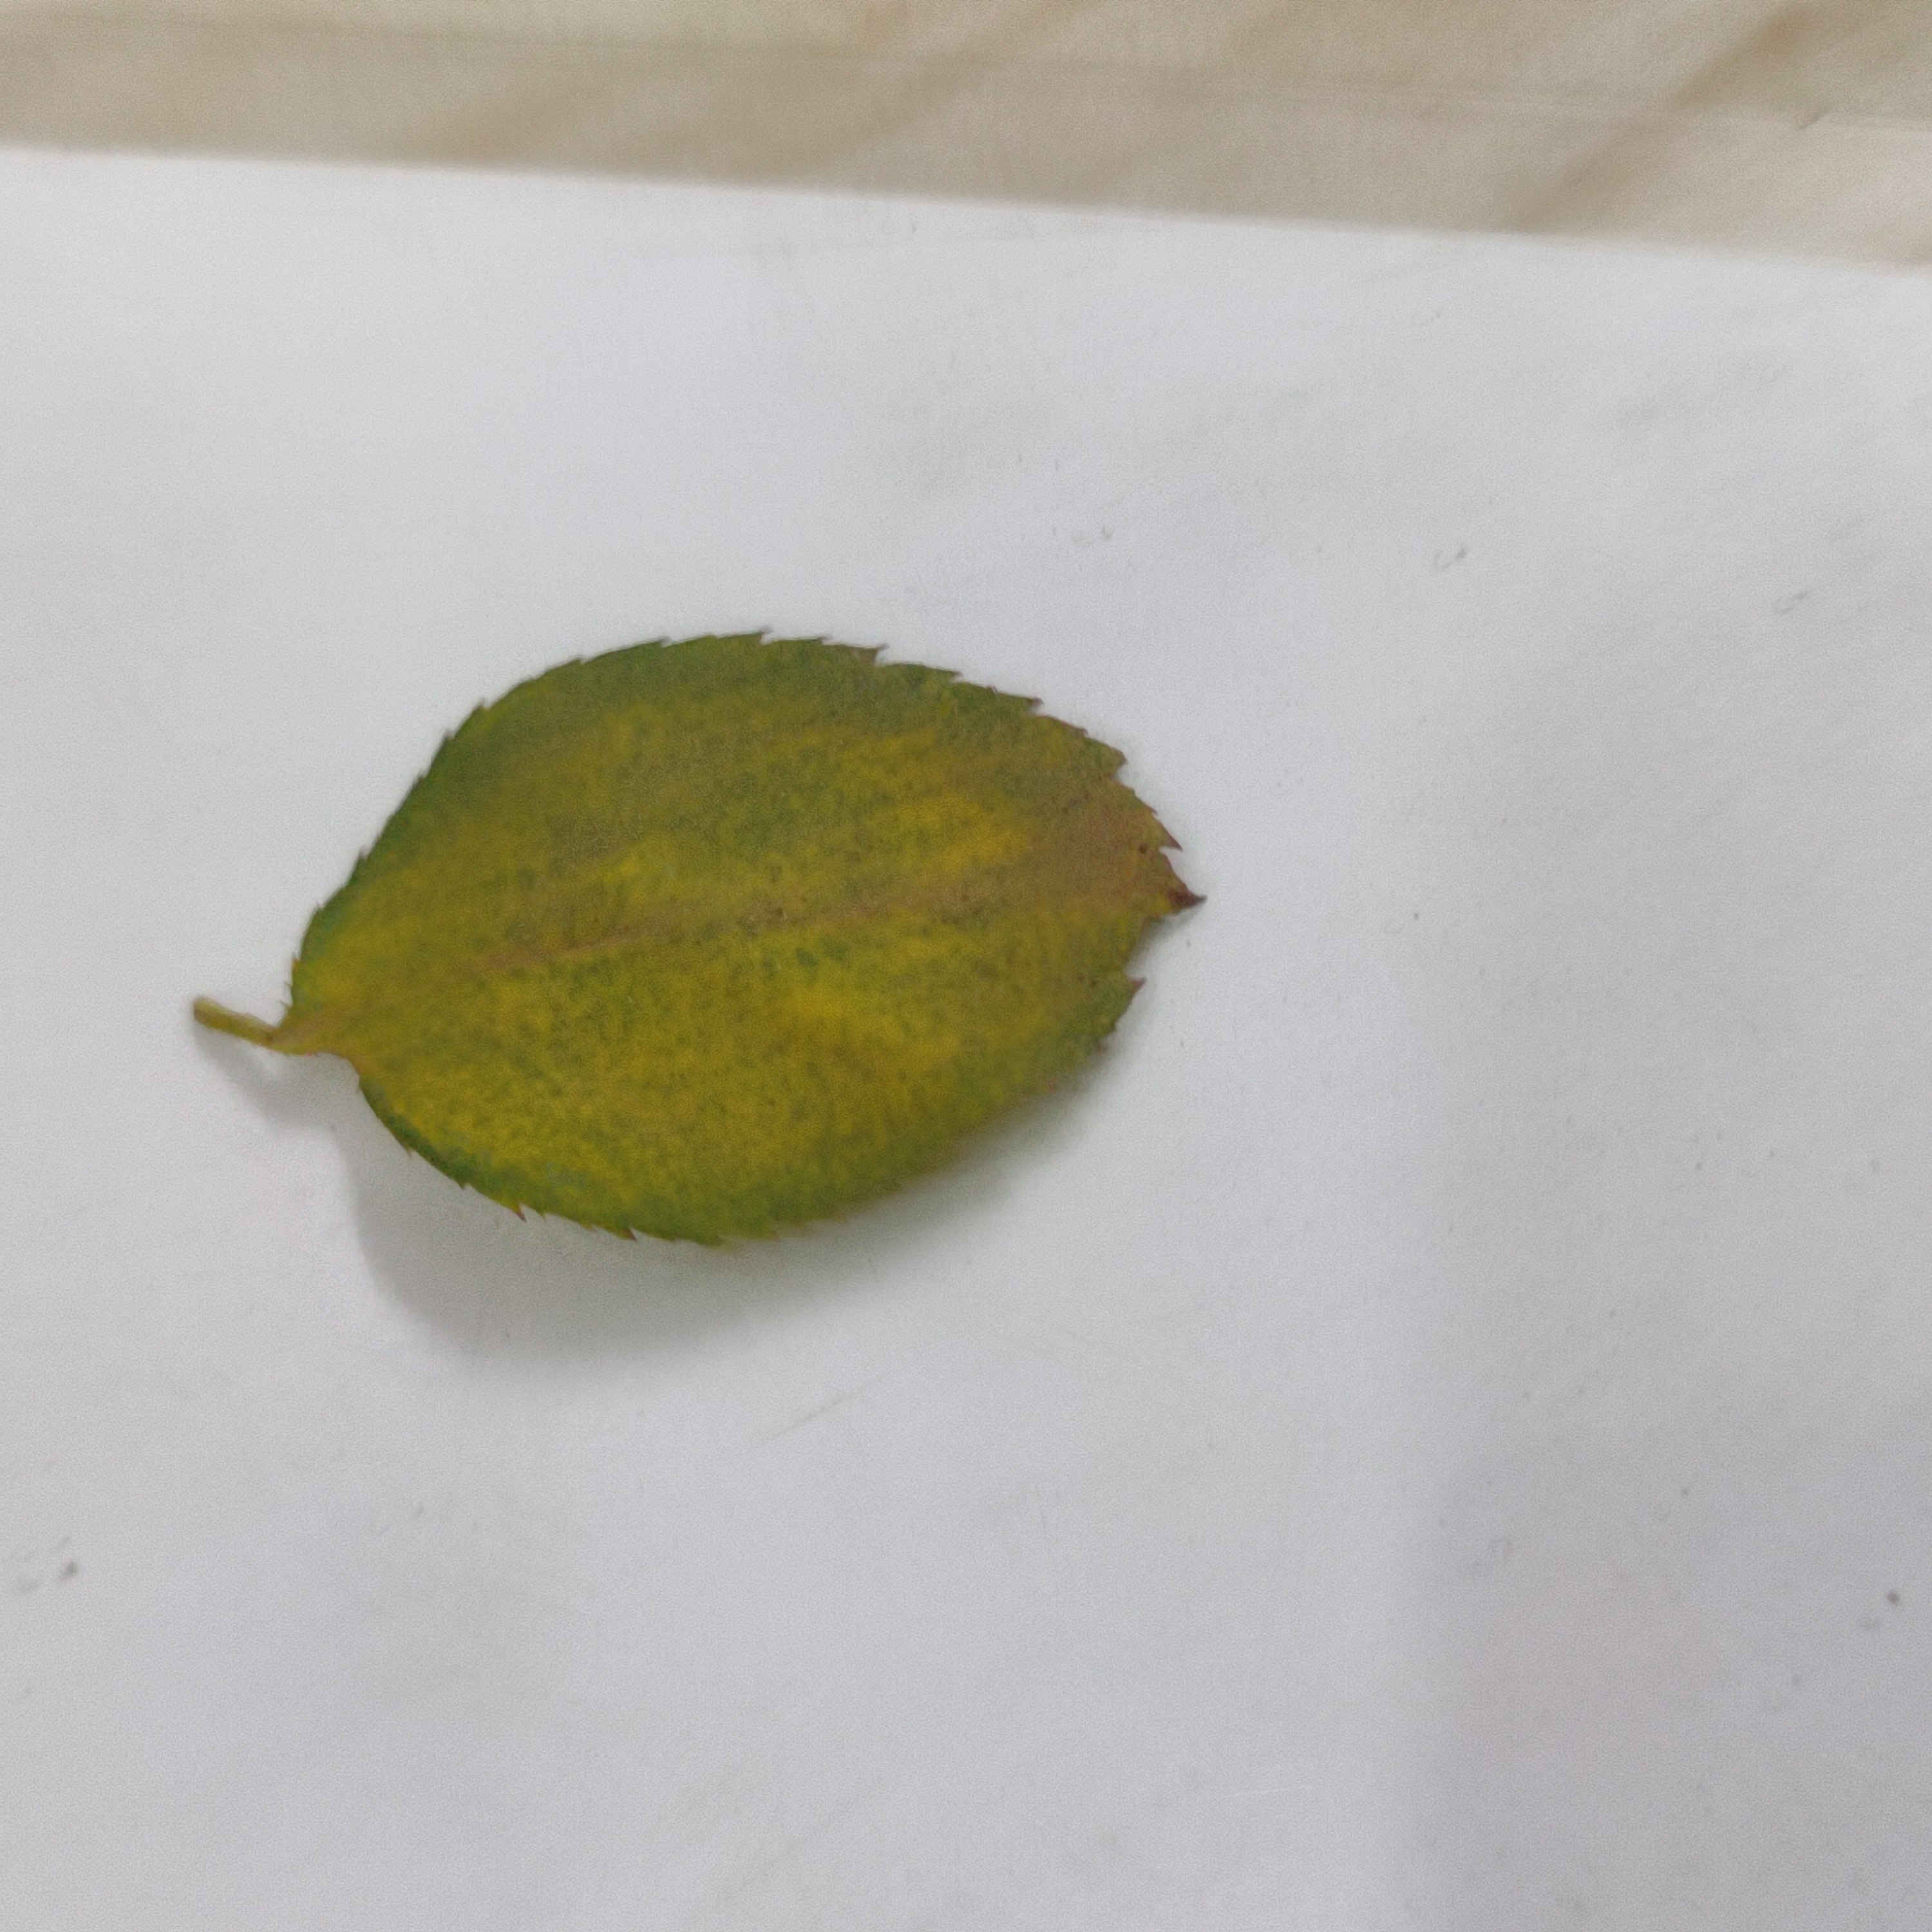
Label: Yellow Mosaic Virus